Crash Canyon

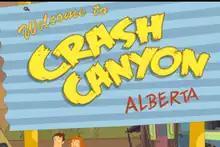

Crash Canyon is a Canadian adult animated sitcom created by Jamie LeClaire, Phil Lafrance and Kyle MacDougall for Teletoon's late-night block Teletoon at Night and was distributed worldwide by MTV. The series is about a family who drives off a cliff and falls into the canyon after driving to their vacation. The series premiered on September 18, 2011 until its final episode aired on March 3, 2013.